Sky position (RA, Dec in degrees): 227.858, 5.335
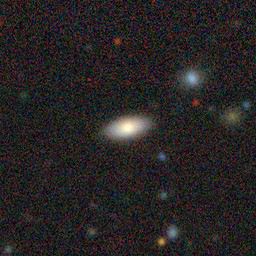
Galaxy morphology: In-between Round Smooth Galaxies